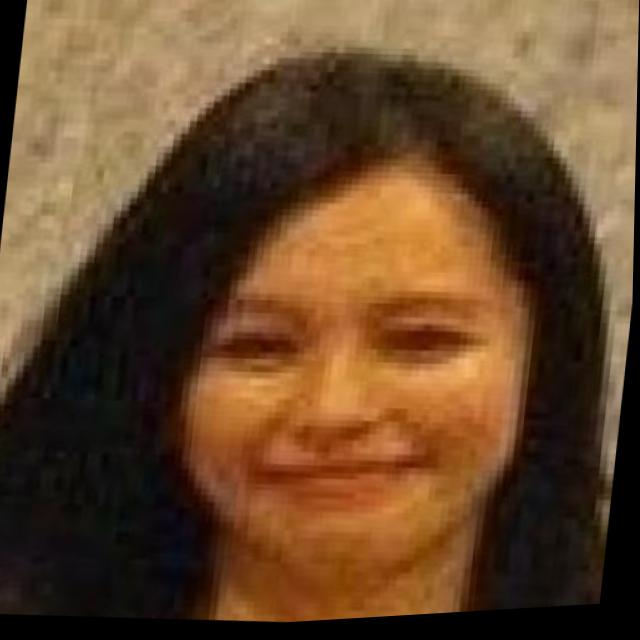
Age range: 21-44